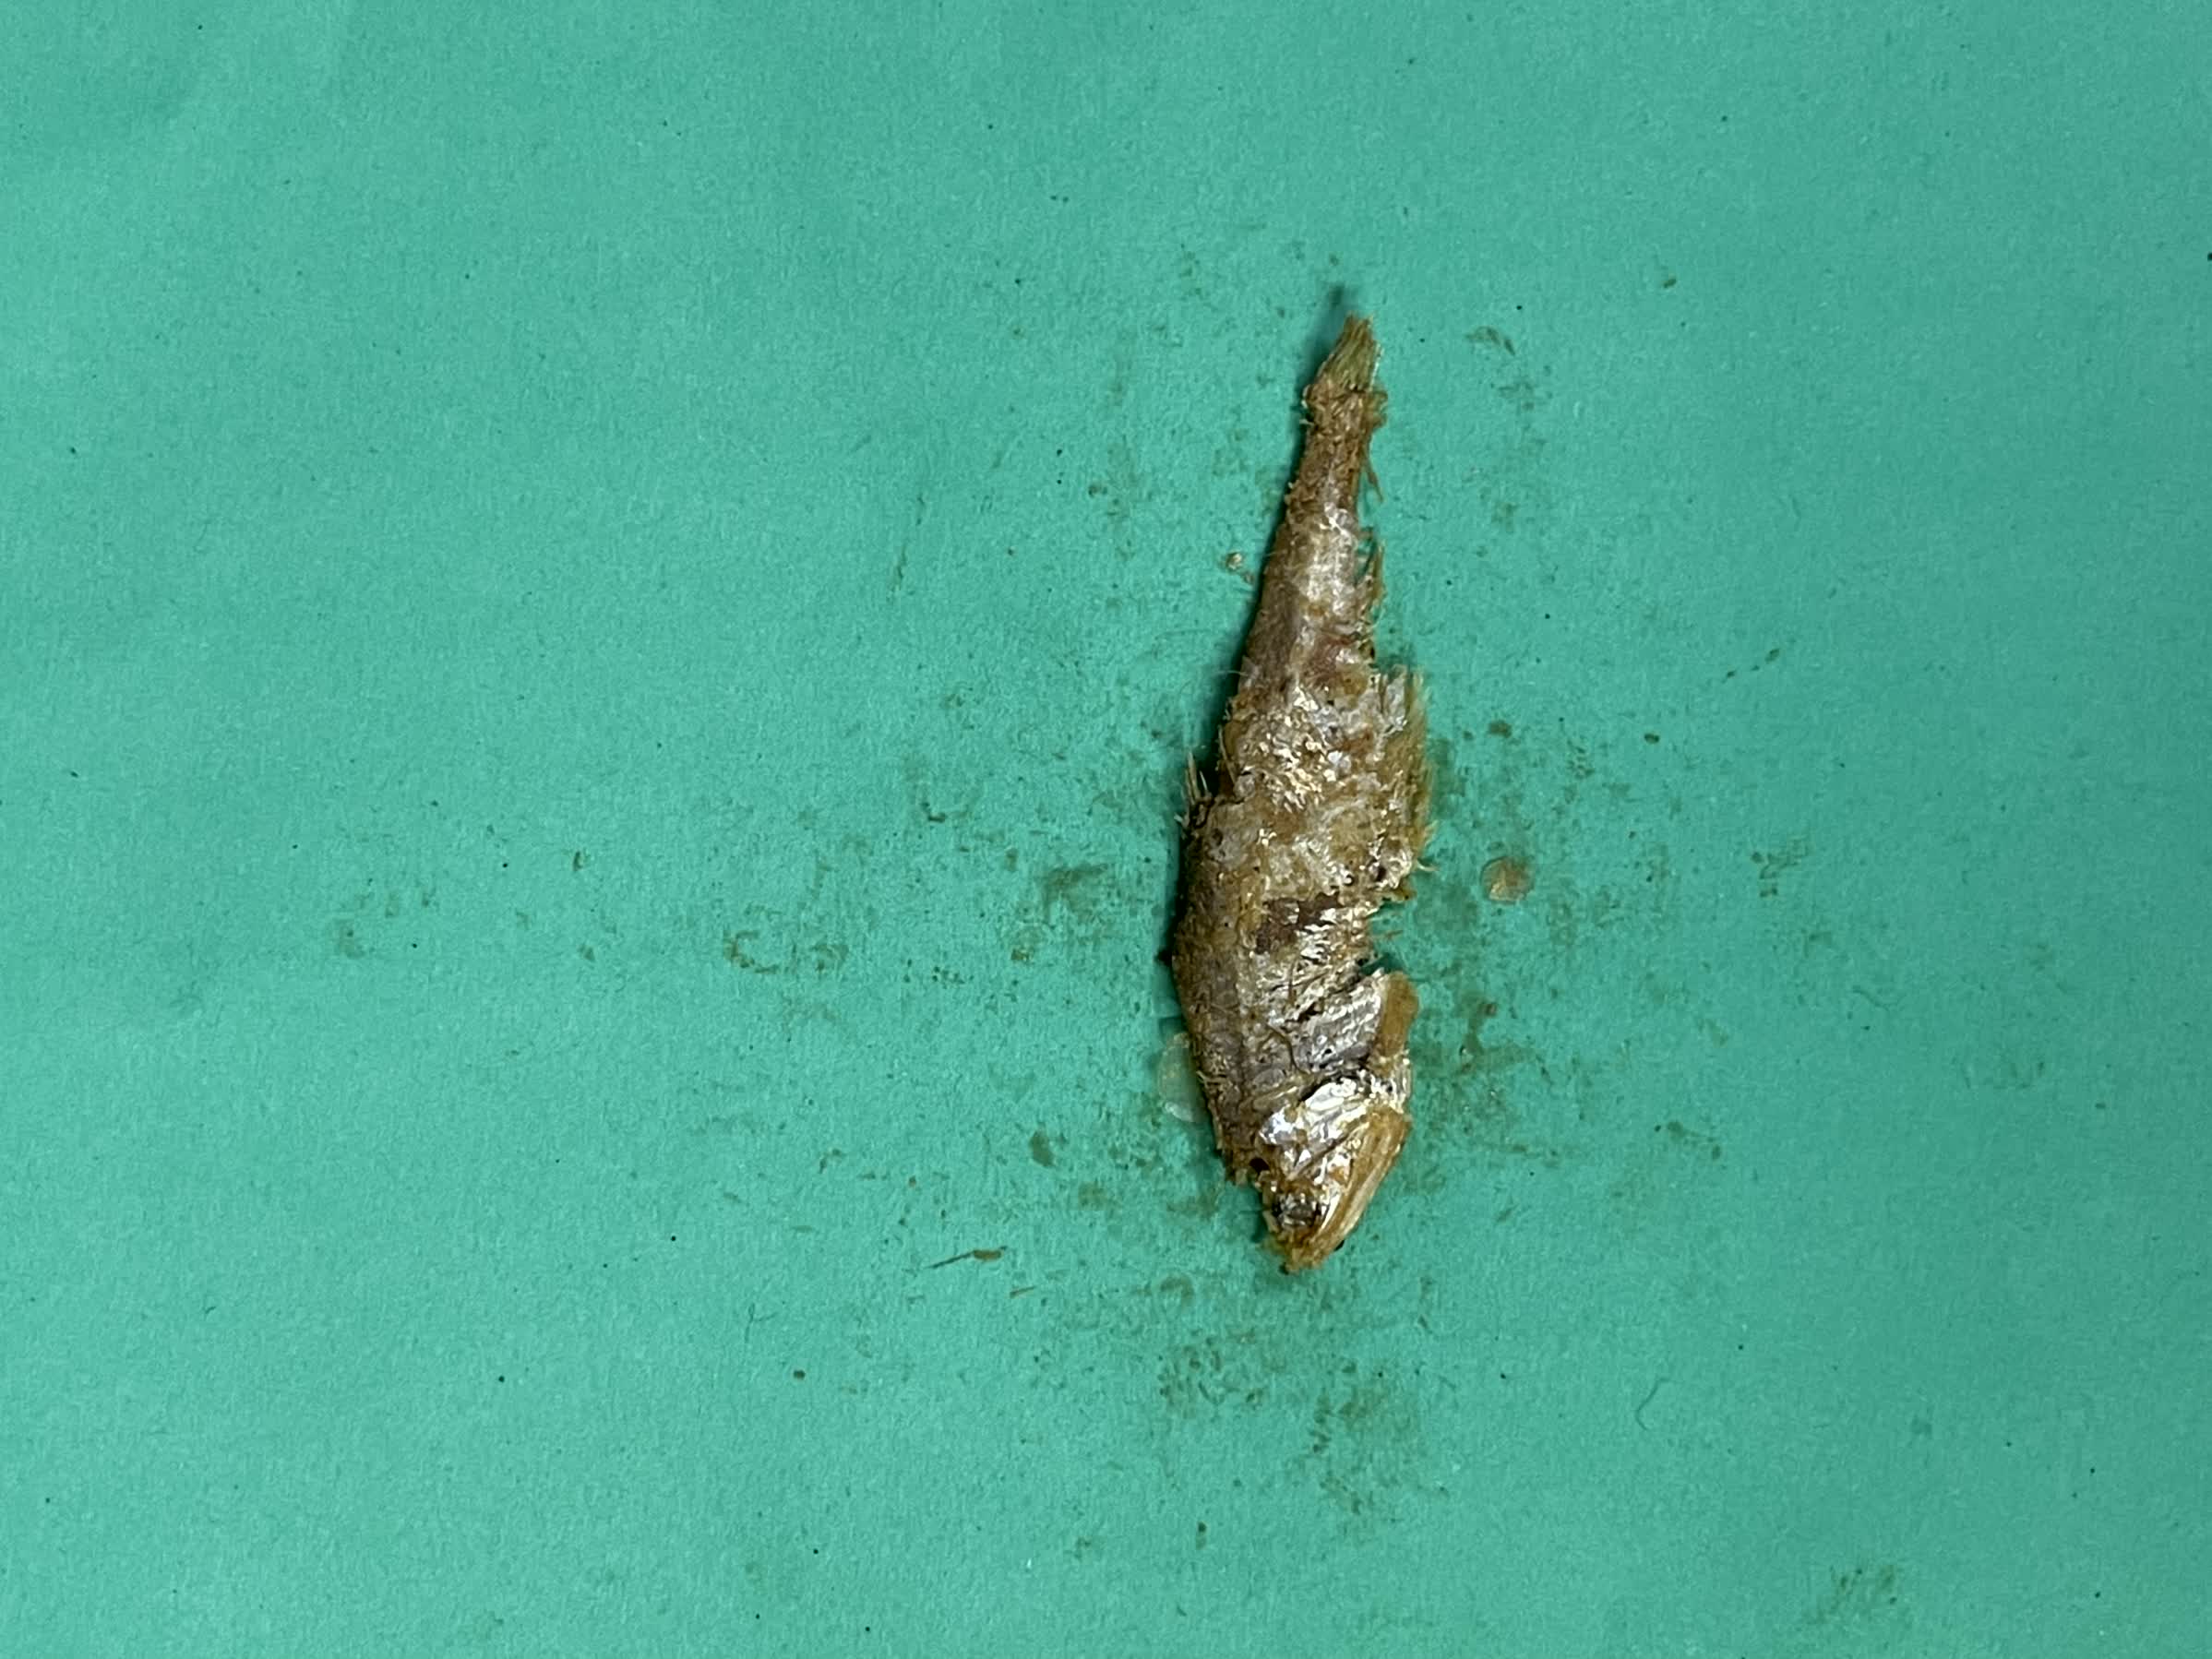
Species: Bashpata